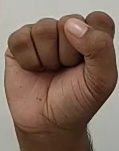
ASL sign: S